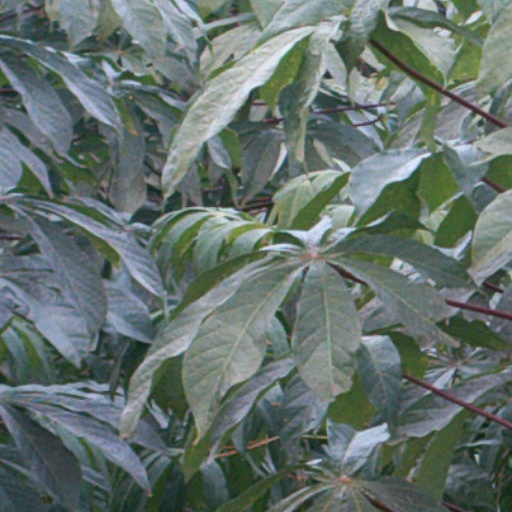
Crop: cassava